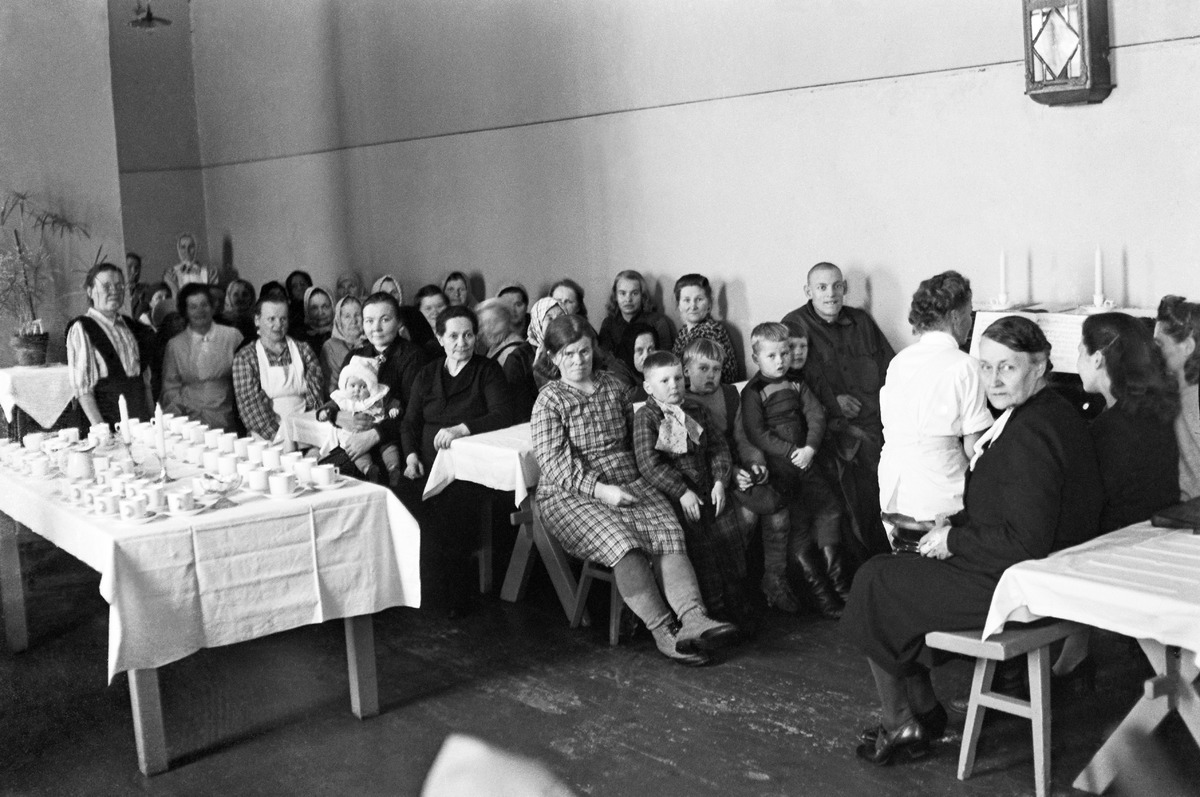
Kahvihetki Oulun kunnalliskodissa
Coffee break in the Oulu old people's home
sisällön kuvaus: Kahvi on keitetty Atte Merikallion alias "Amerikan Aten" Amerikasta lähettämästä kahvista 7.2.1949. content description: Atte Merikanto alias "Atte from America" offers coffee for residents of the Oulu old people's home on February 7, 1949.
Vuosi: 1900
Paikka: Suomi, Oulu, Suomi, Pohjois-Pohjanmaa, Oulu
Aiheet: kahvi; vanhainkodit; kunnalliskodit; vanhukset; juhlat; kutsut; sisäkuva; coffee; old people's homes